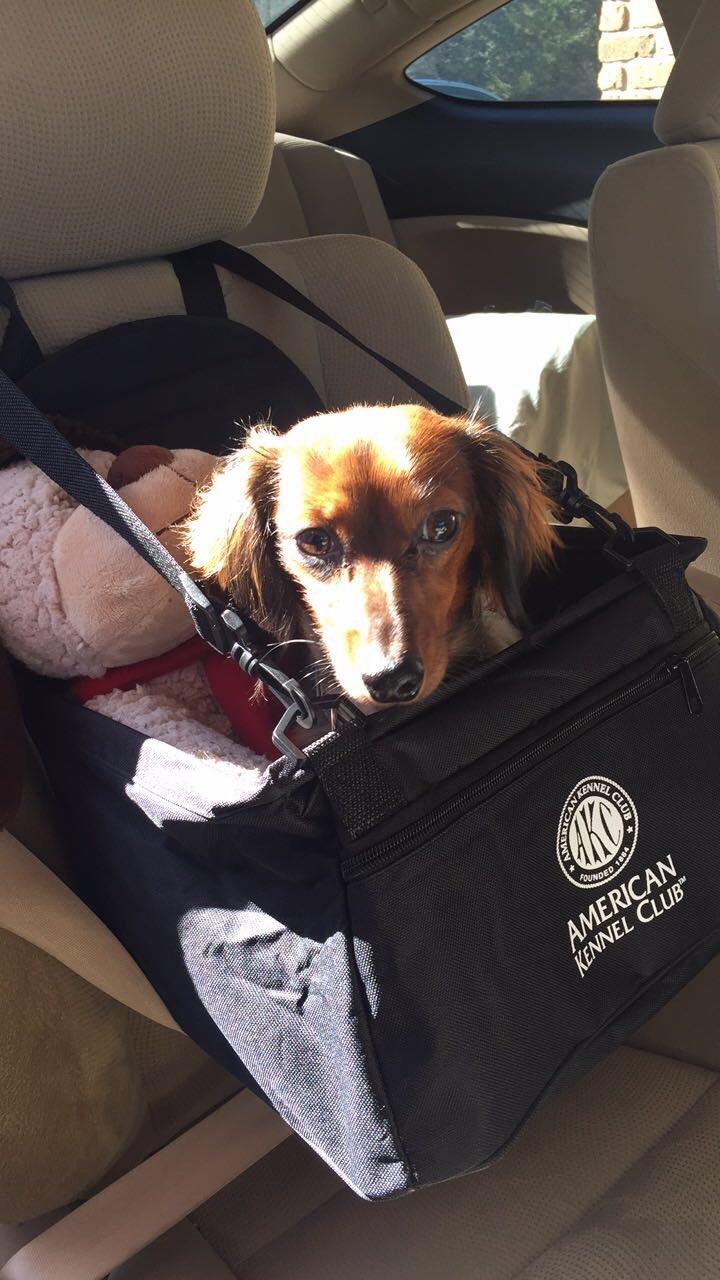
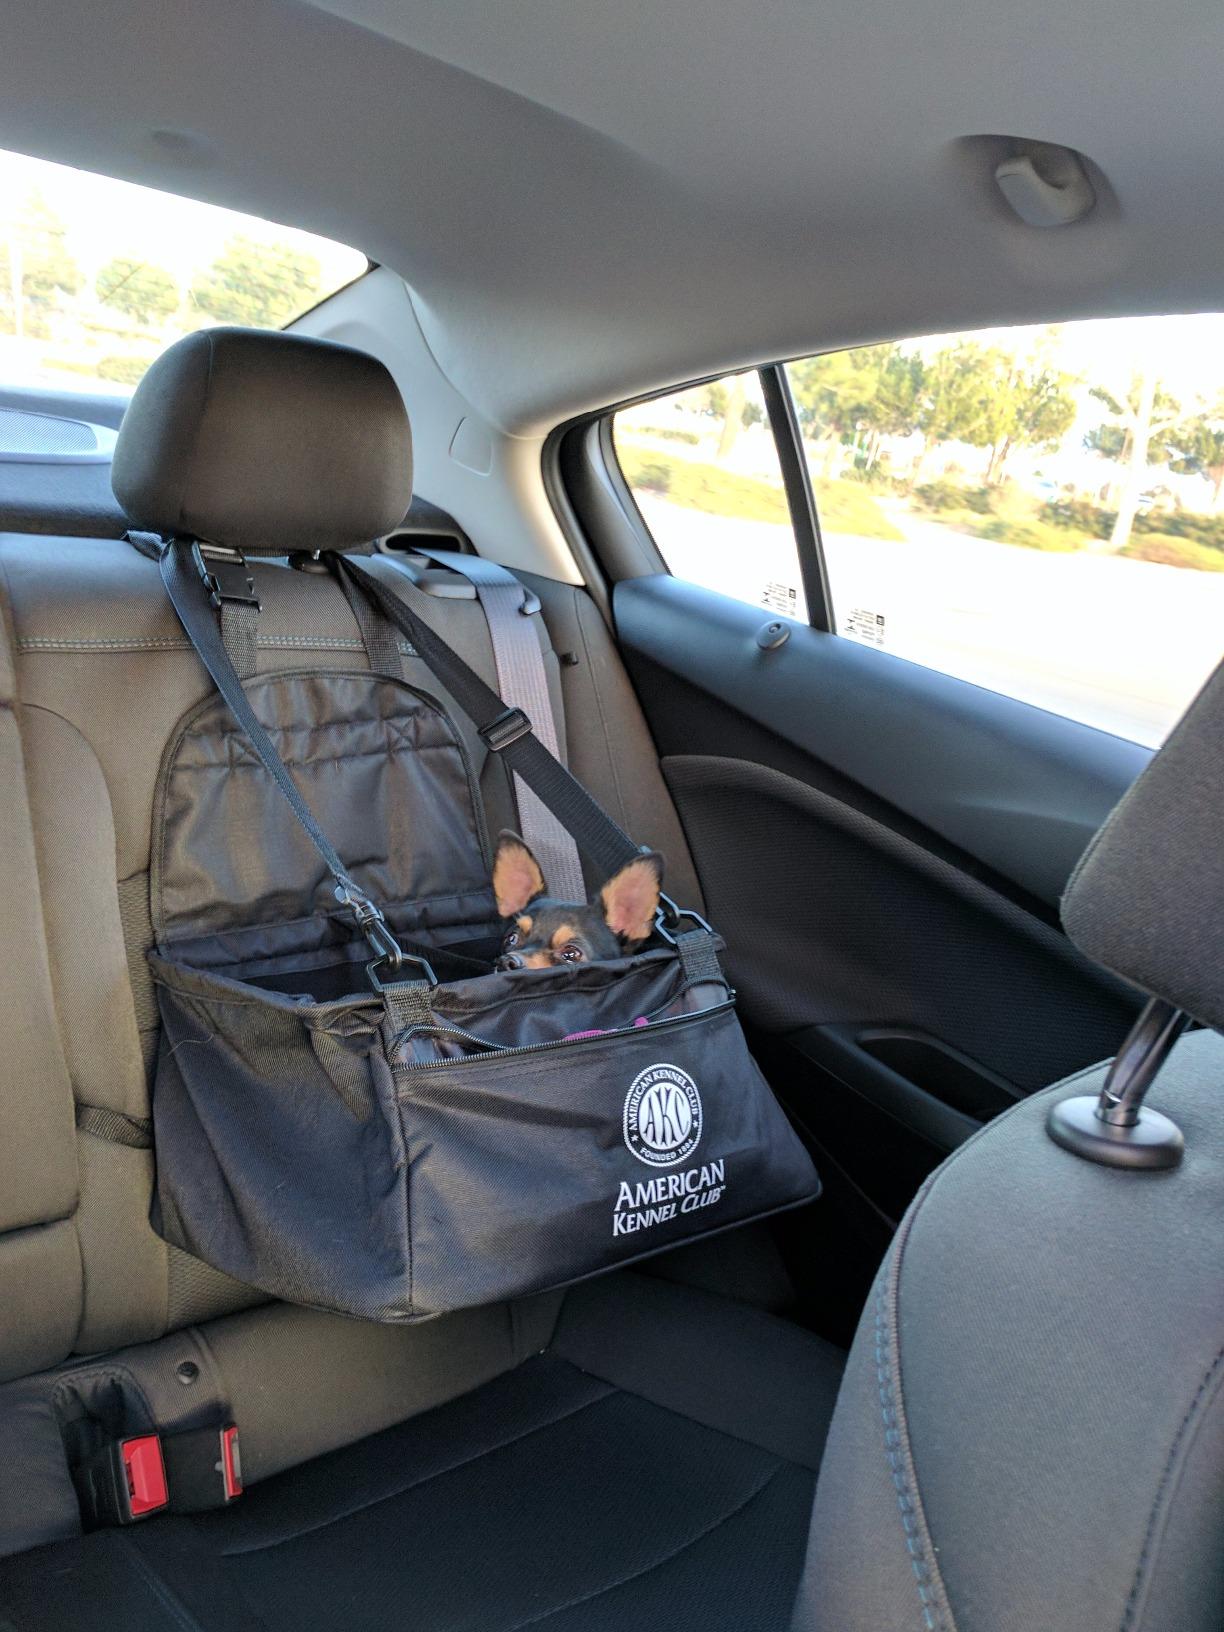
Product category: items_kennel
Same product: yes